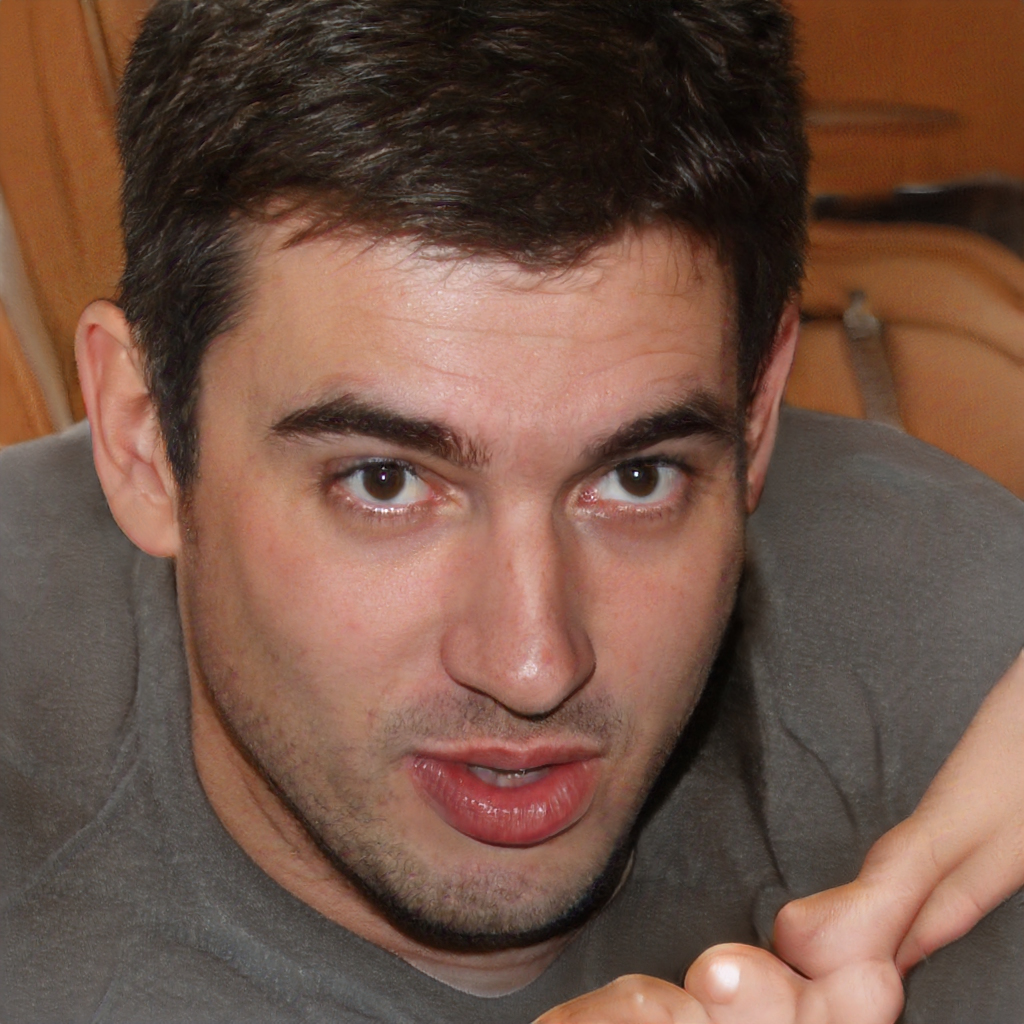
Gender: Male